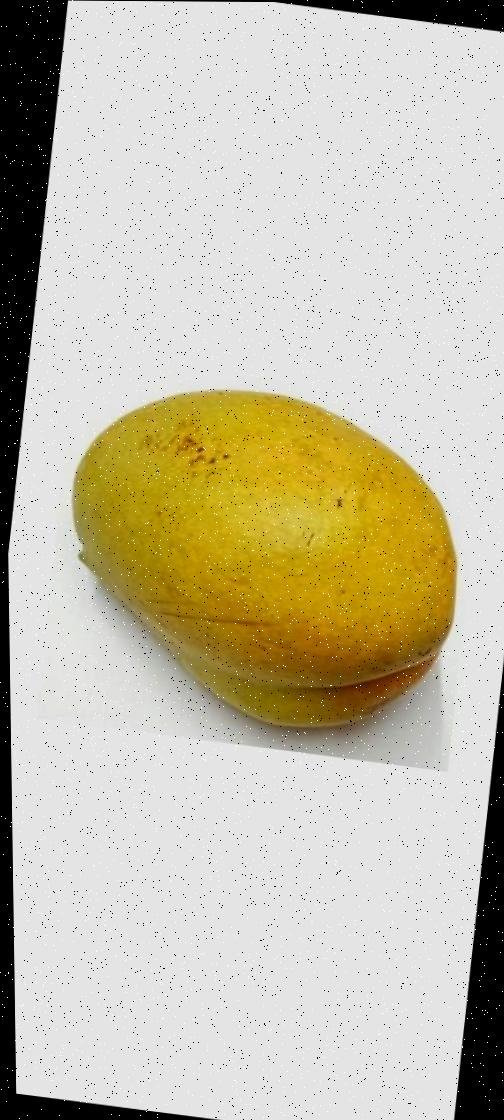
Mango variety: Bari-11